Zick & Sharp

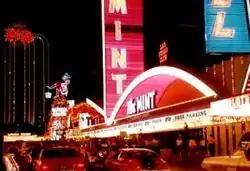
The Mint, Las Vegas, 1957.

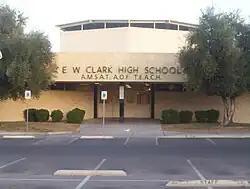
Clark High School, Las Vegas, 1965.

Zick & Sharp, officially Walter Zick & Howard Sharp, was an American architectural firm from Las Vegas, Nevada, in business from 1949 to 1980. The partners were Walter Zick and Harris Sharp.